Ottery St Mary

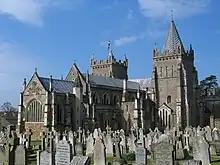
St Mary's Church viewed from north-east

The name "Ottery" is first attested in the Domesday Book of 1086, where it appears as 'Otri' and 'Otrei'. 'Oteri Sancte Marie' is first mentioned in 1242. The town takes its name from the River Otter (named after the animal) on which it stands. The town belonged to the church of St Mary in Rouen in 1086, hence 'St Mary'.